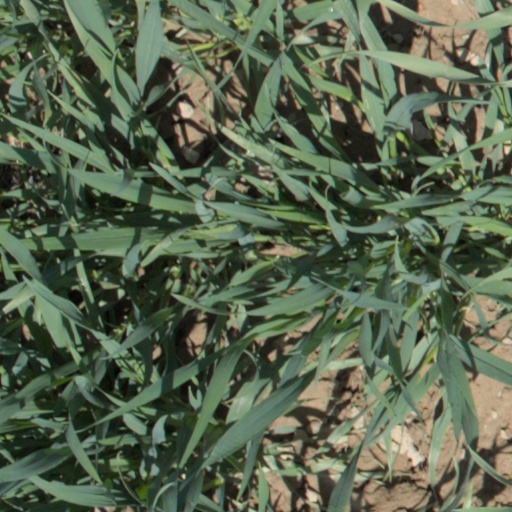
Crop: wheat